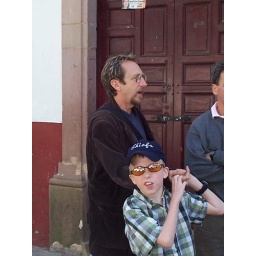
Gene and Ian walking along the street in Patzcuaro, Mexico, November 2001